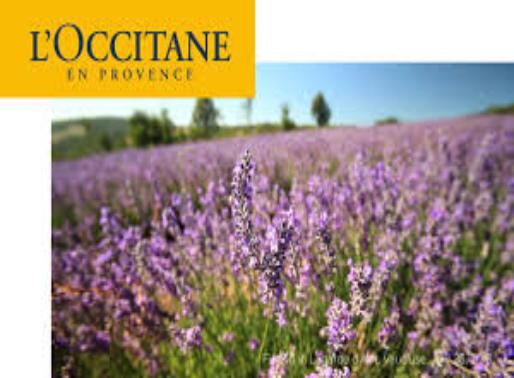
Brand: L'Occitane en Provence
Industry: Necessities